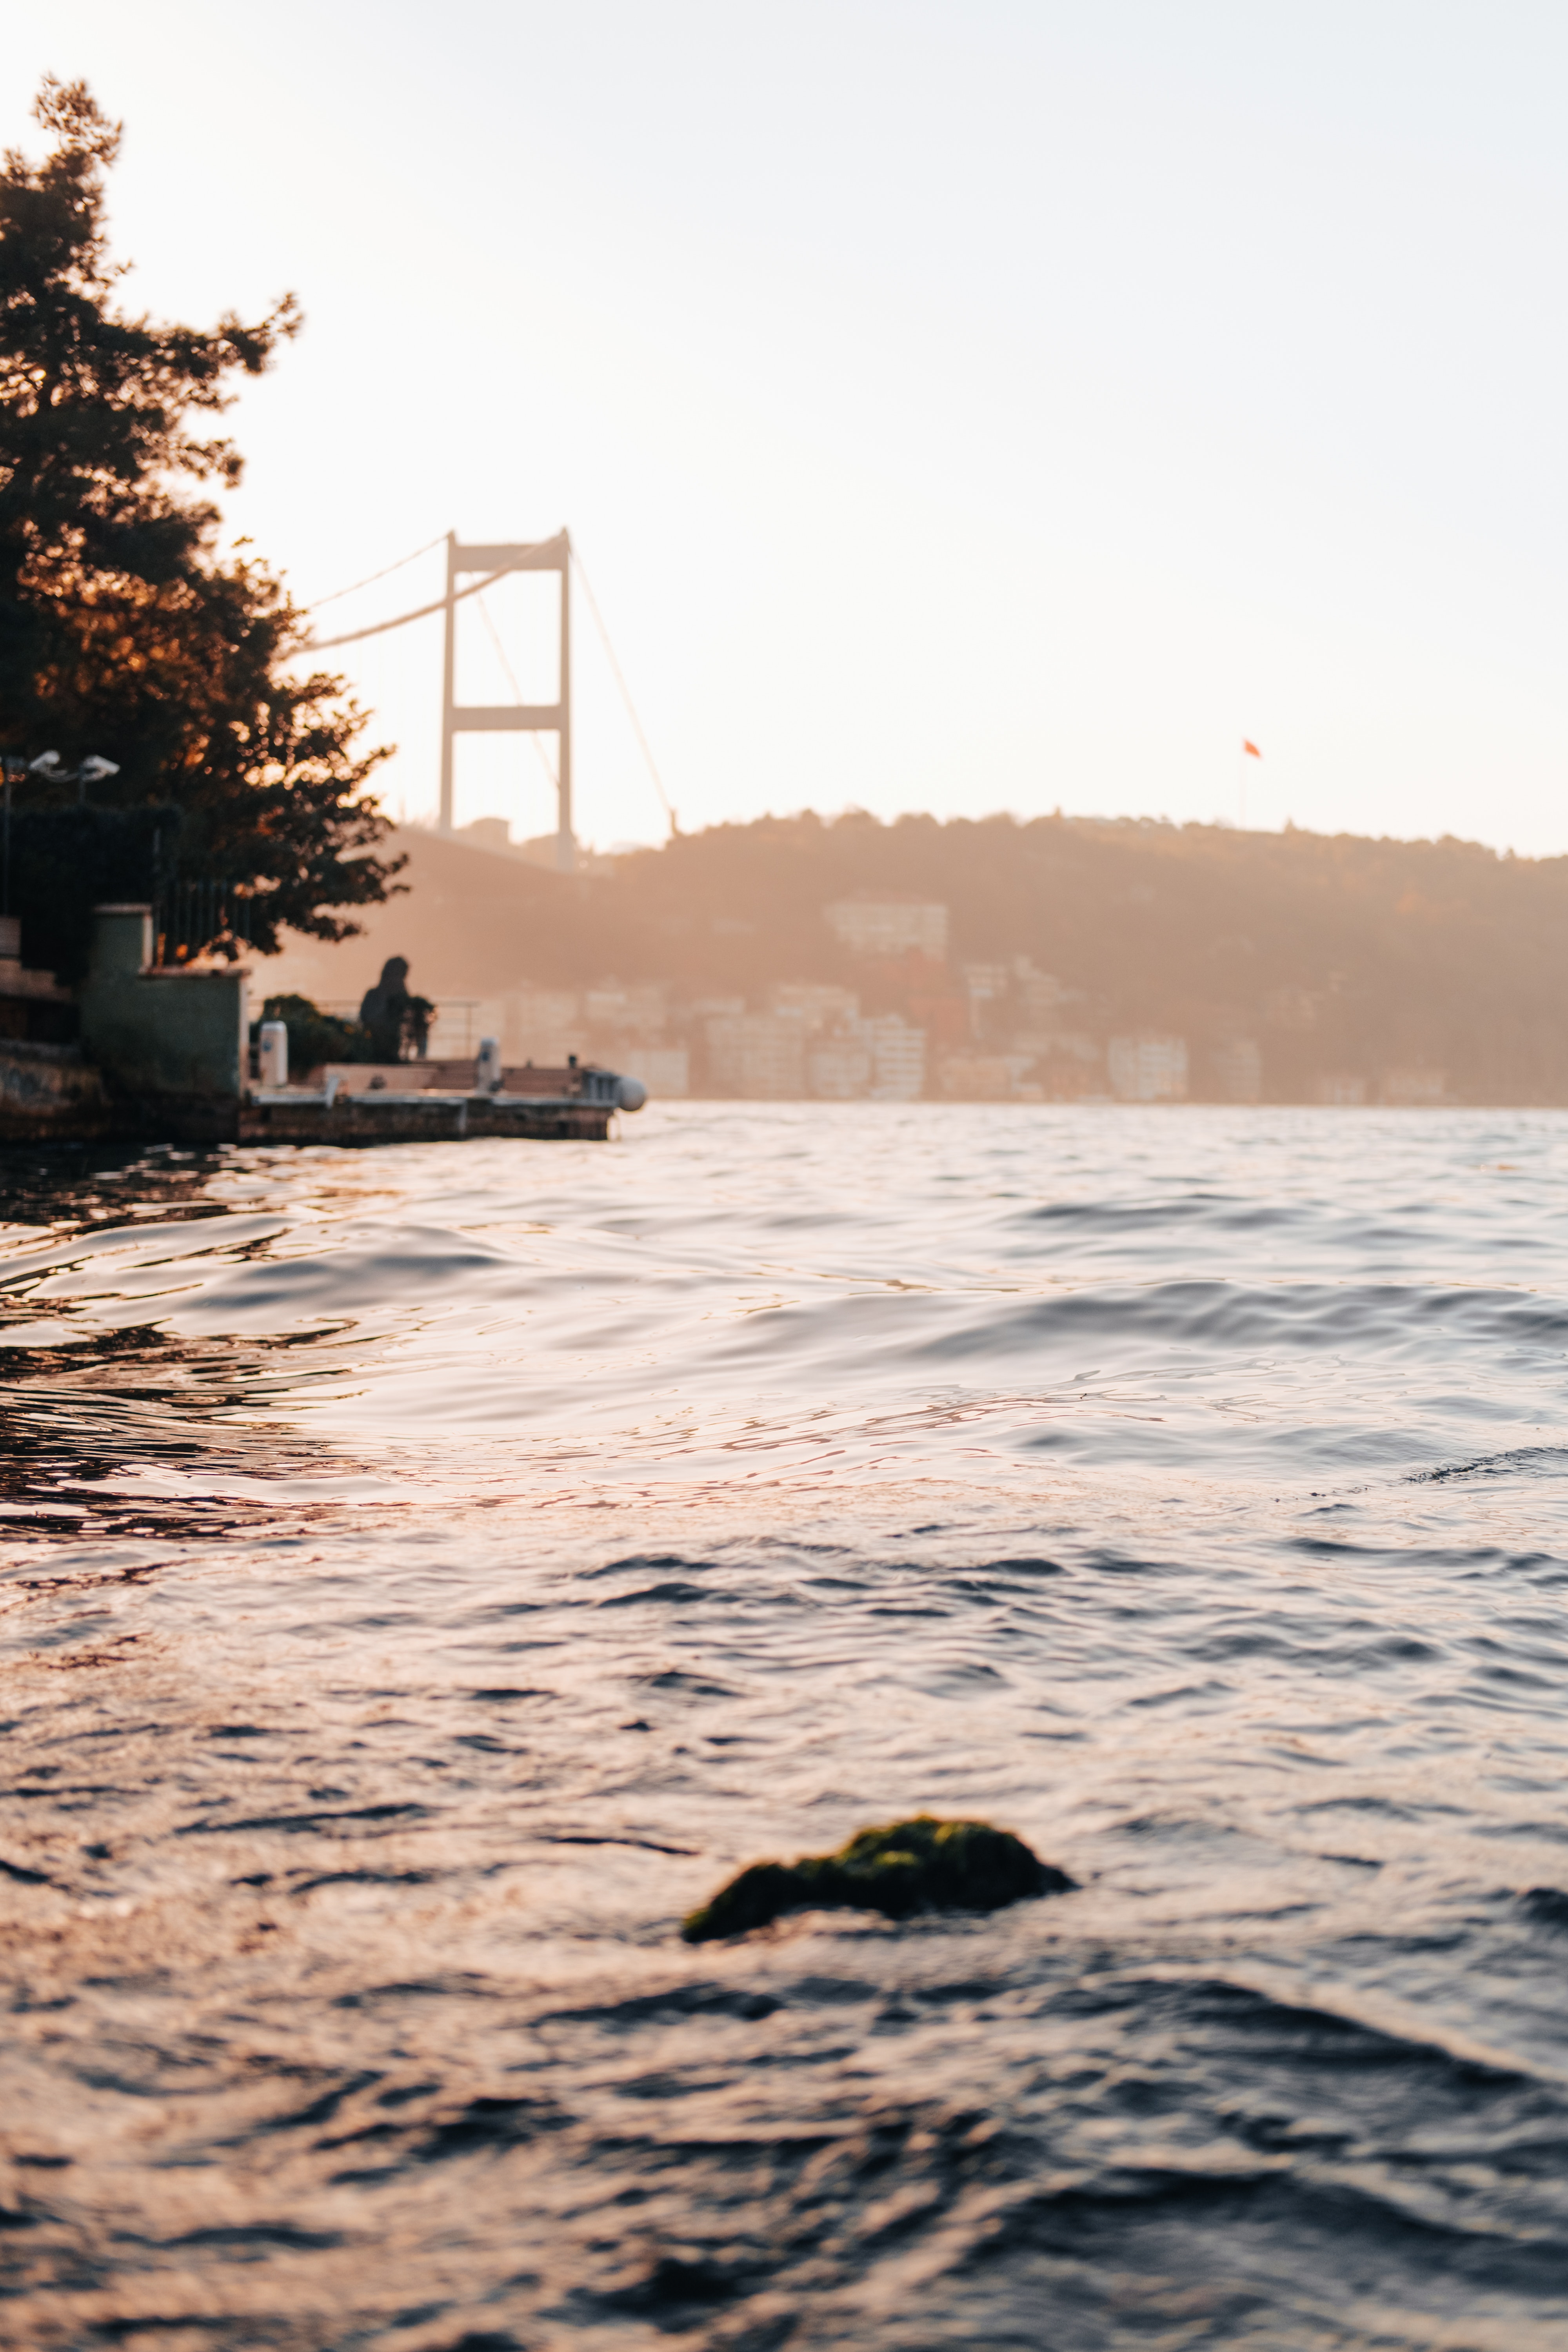
sea, water, sky, afterglow, dusk, cloud, sunrise, sunset, bank, lake, tree, horizon, waterway, calm, landscape, wind wave, bridge, dock, dawn, city, natural landscape, wood, reservoir, evening, reflection, channel, ocean, sound, coast, winter, headland, bay, wave, rock, loch, mist, inlet, wind, overhead power line, beam bridge, electricity, tide, fixed link, river